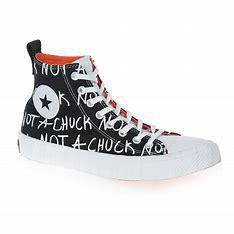
Brand: Converse
Model: UNT1TL3D